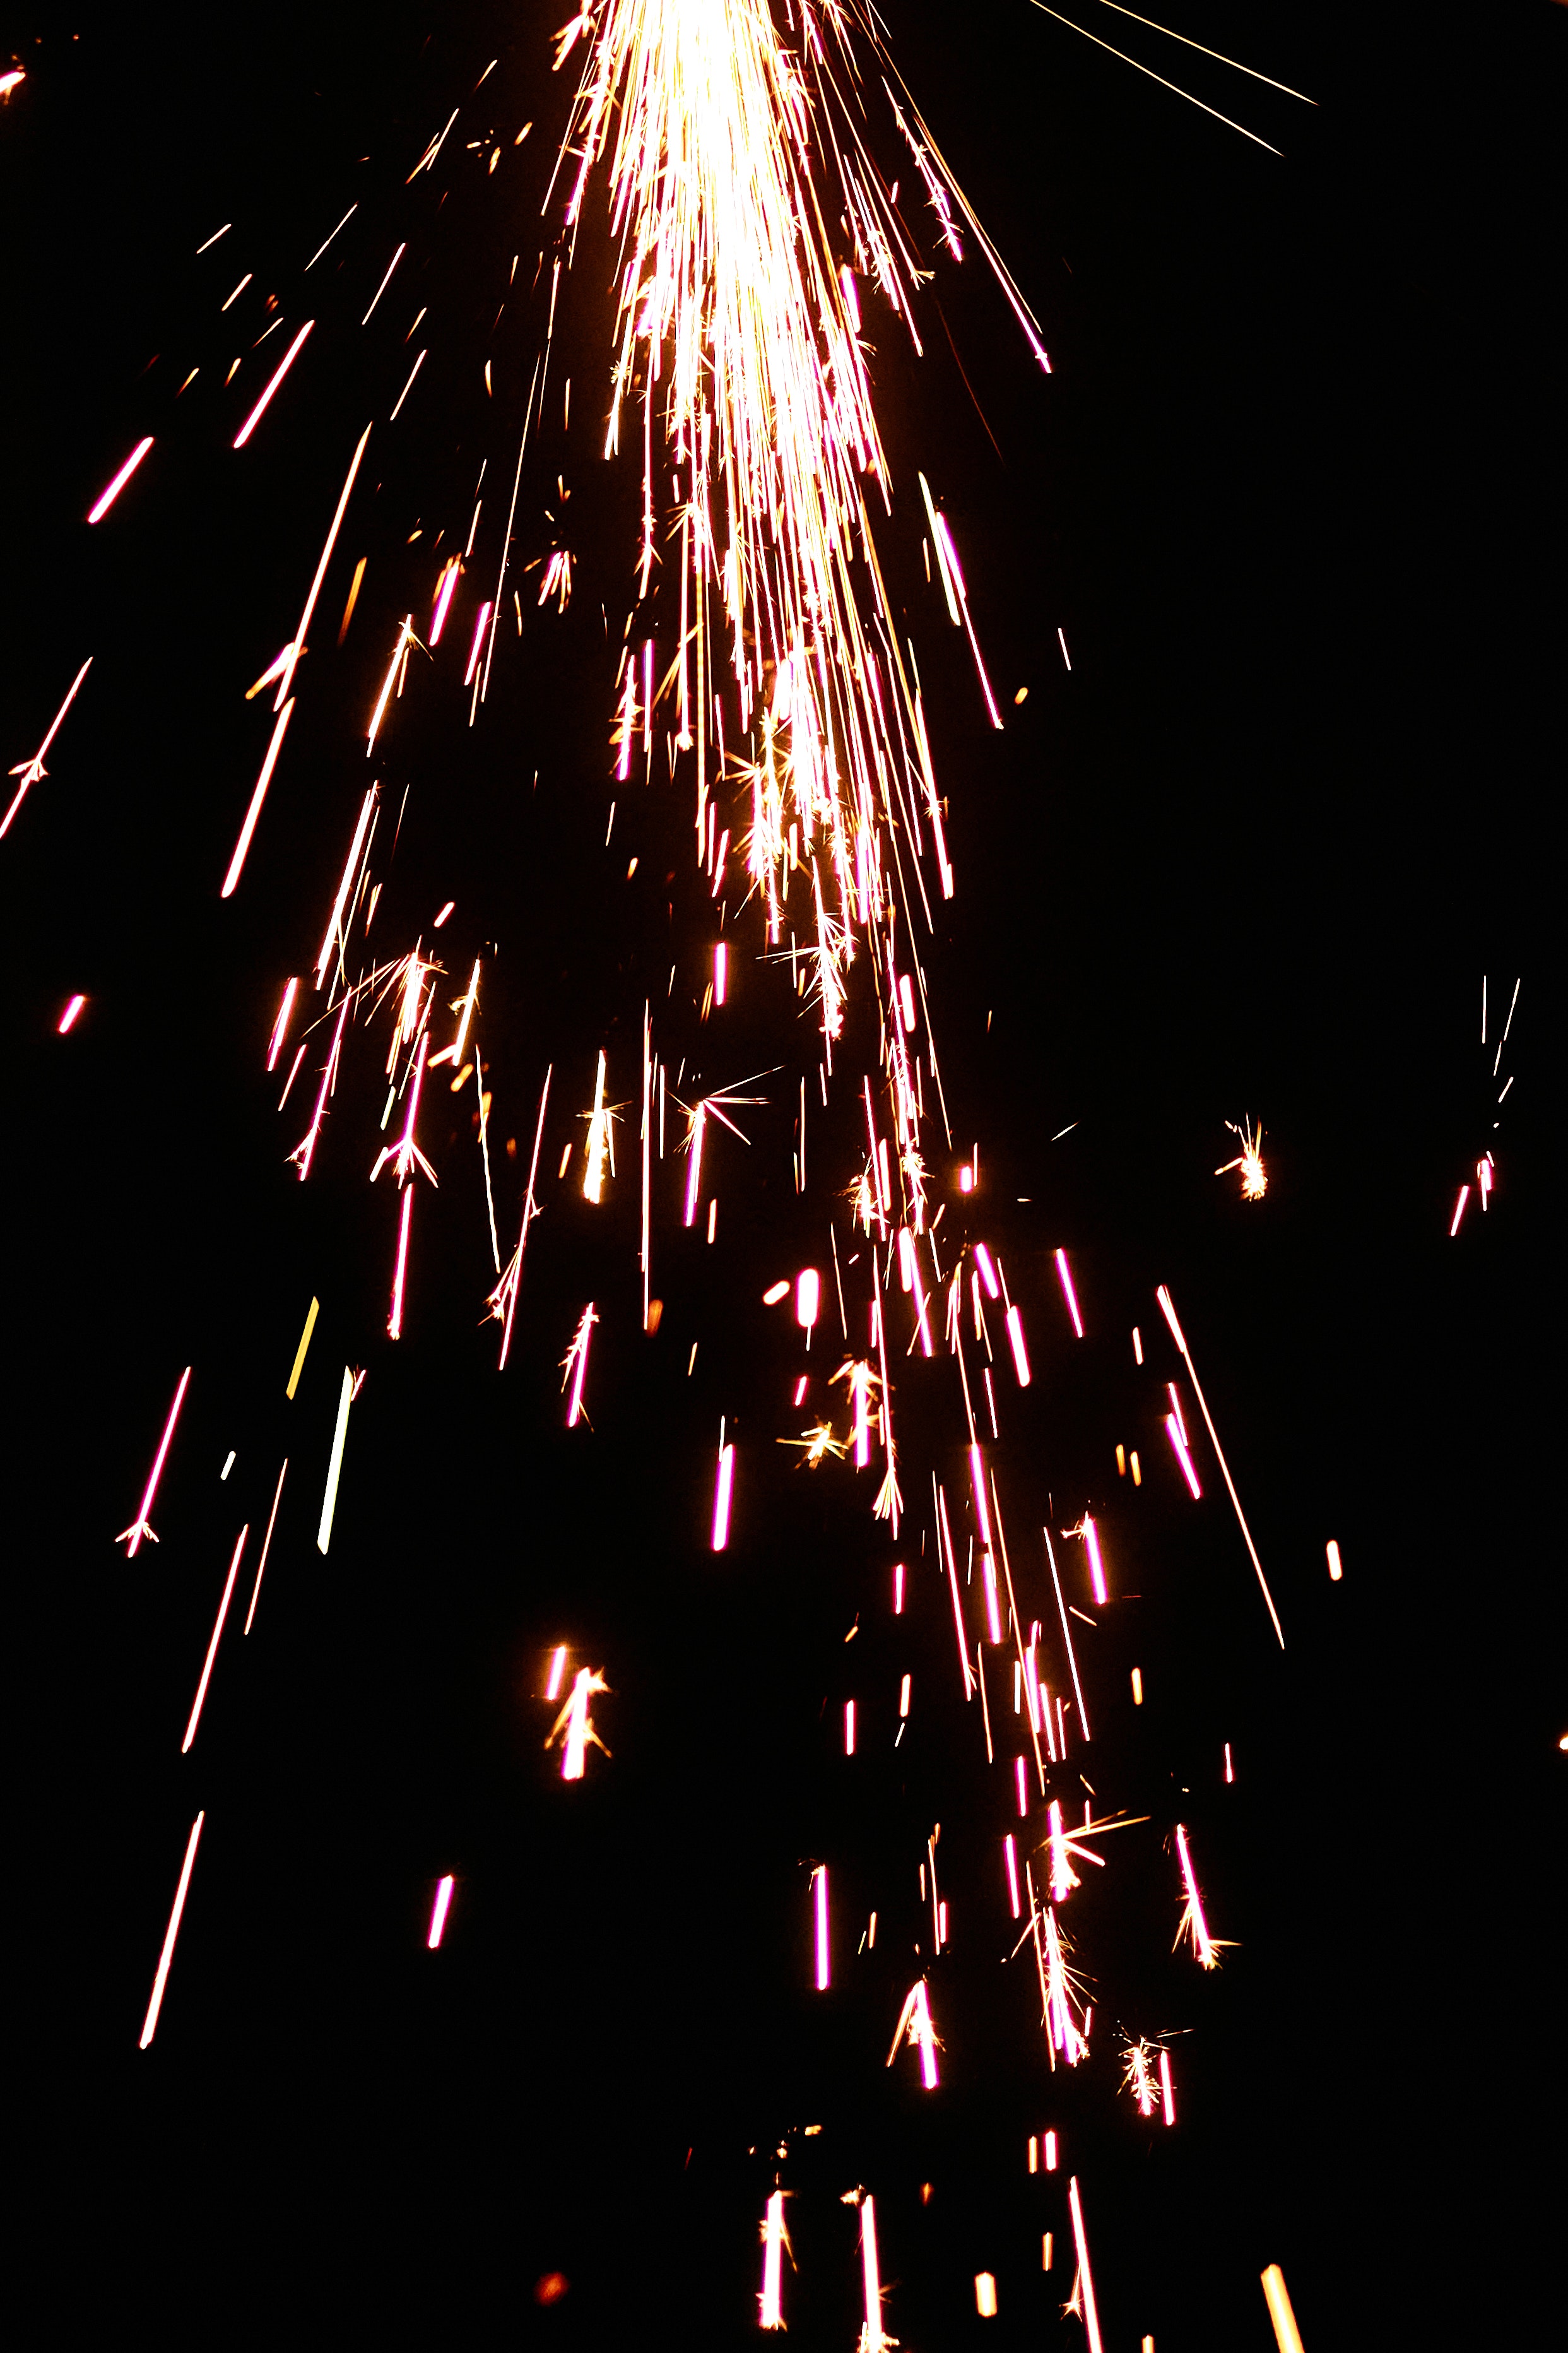
natural, fireworks, light, entertainment, font, midnight, recreation, event, holiday, darkness, space, new year, new year's eve, diwali, new years day, festival, public event, night, celebrating, electric blue, heat, art, sky, fete